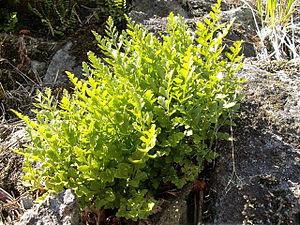
Cette liste de Tracheophyta de Bosnie-Herzégovine, ainsi que d’espèces introduites est un aperçu incomplet d’espèces de mousses, de fougères, de gymnospermes et d’angiospermes citées dans la littérature disponible en langues bosniaque, croate, serbe et serbo-croate. Cet aperçu n’inclue pas des espèces cultivées ni celles occasionnellement introduites.